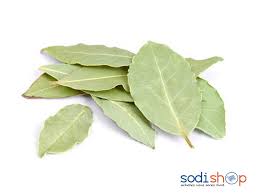
Waaw! Nataal bii de ay xob a ci nekk, ay xob, lu mel na  ay xob la. Waaw ! Xob yii nag xaw naa bëre, xaw naa bëre, waaw!  xob yu verte. Uhun! Waaw!
Ci suuf, ci suufu foto bi am na lu ci nekk am mbind. Mbind moo xam ne daa bula ak xonq. Waaw! Nataal bi nag fi mu nekk daa weex tàll nga xam ne danga ciy gis xob yi. Xob yi daldi verte.